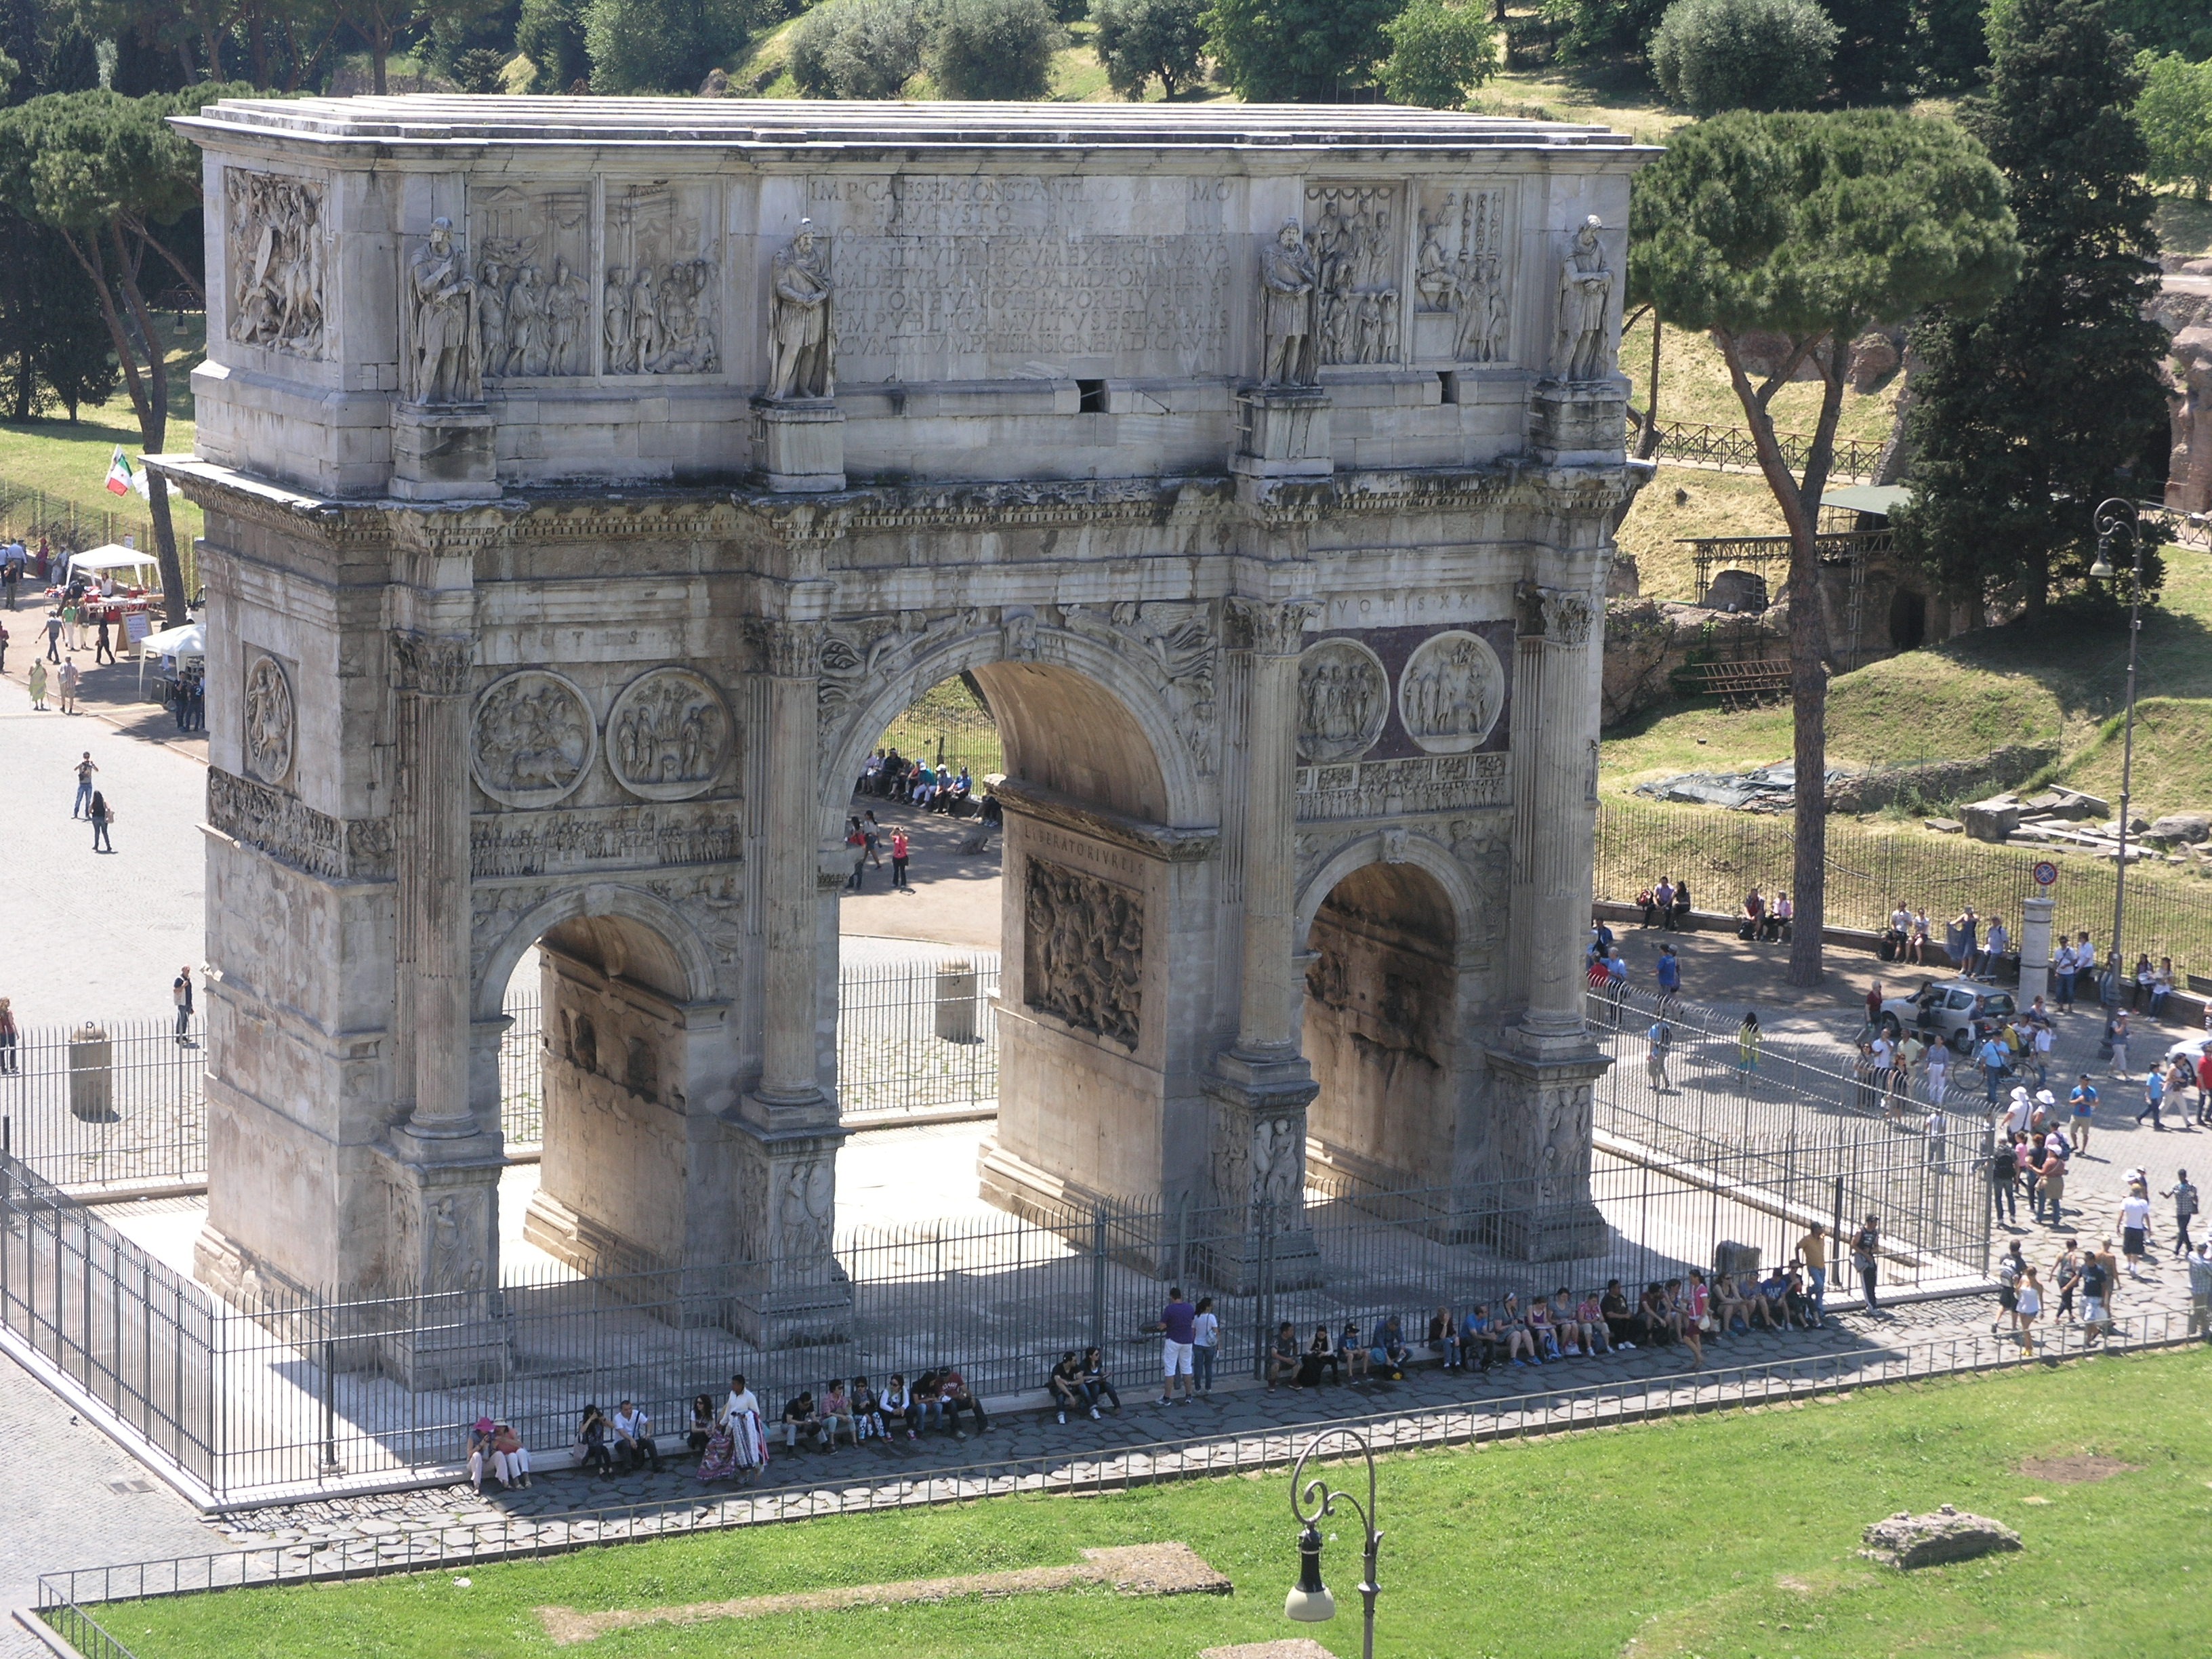
architecture, structure, urban, monument, arch, ancient, landmark, italy, sightseeing, attraction, historic, tourism, memorial, rome, roman, culture, famous, italian, destination, ancient rome, arch of constantine, triumphal, ancient history, constantine, ancient roman architecture